MAD About Waddesdon

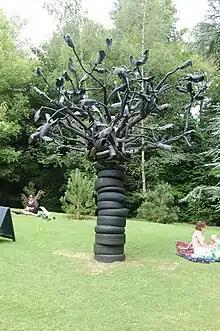
A "rubber tree" artwork at Waddesdon Manor in 2008, made by local schoolchildren and designer Ann Carrington as part of MAD About Waddesdon

MAD About Waddesdon is an annual festival of Music, Art, Drama and Dance, involving young people from local schools and community groups. It is held in the grounds of Waddesdon Manor in Buckinghamshire over a weekend at the end of June, beginning of July.